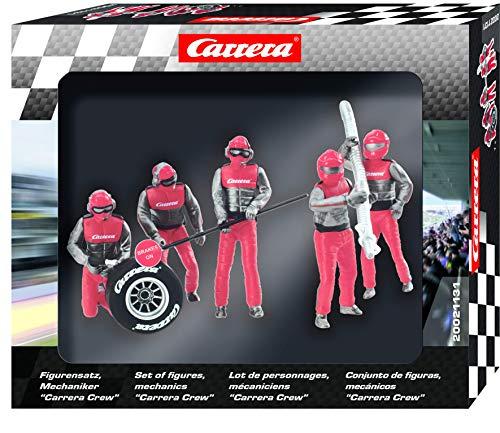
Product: Carrera USA 20021131 21131 Figure Mechanics Realistic Scenery Accessory for Slot Car Race Track Sets, Red
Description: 20021131 - Red Figure Mechanics.
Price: $19.07
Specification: ProductDimensions:5.7x4.9x1.5inches|ItemWeight:0.64ounces|ShippingWeight:2.88ounces(Viewshippingratesandpolicies)|ASIN:B077YRRYT5|Itemmodelnumber:21131|Manufacturerrecommendedage:6yearsandup